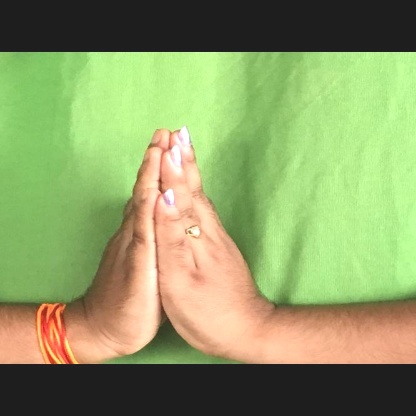
Mudra: Anjali